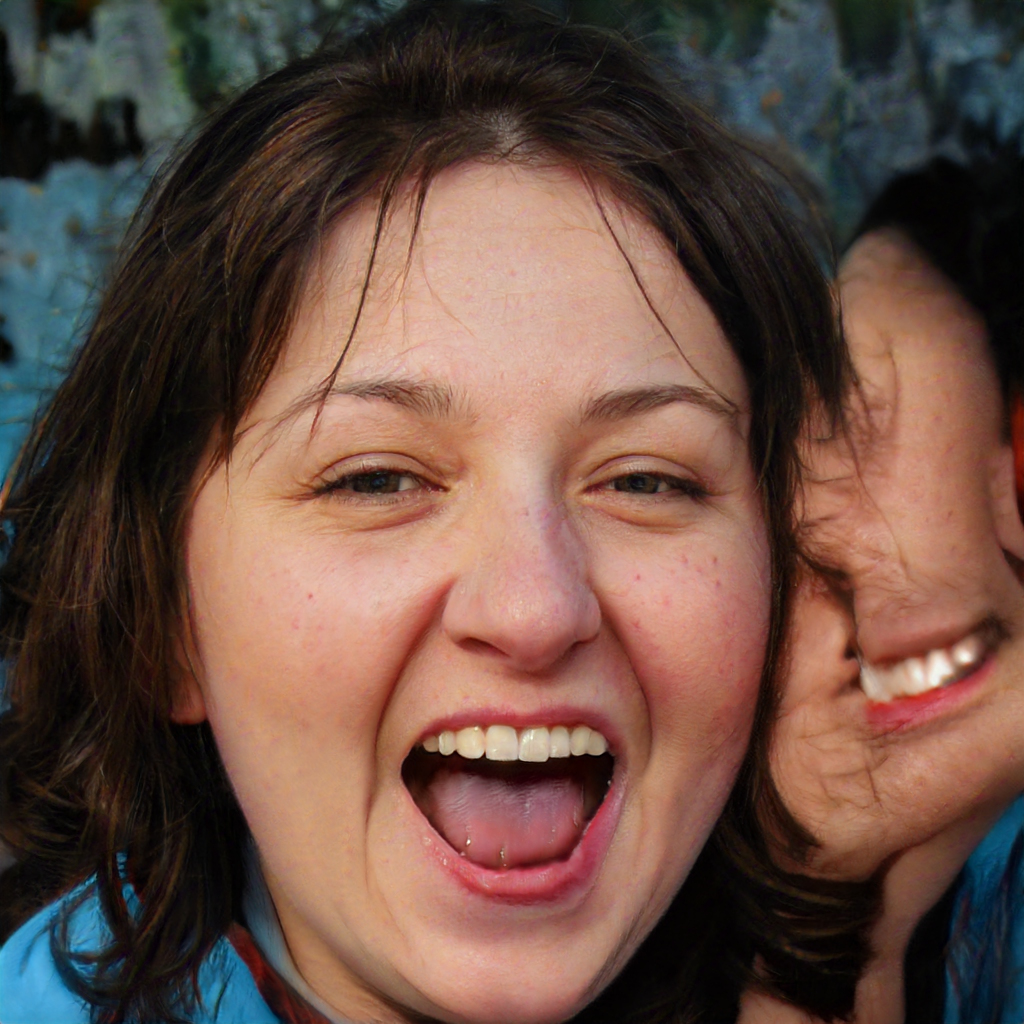
Gender: Female